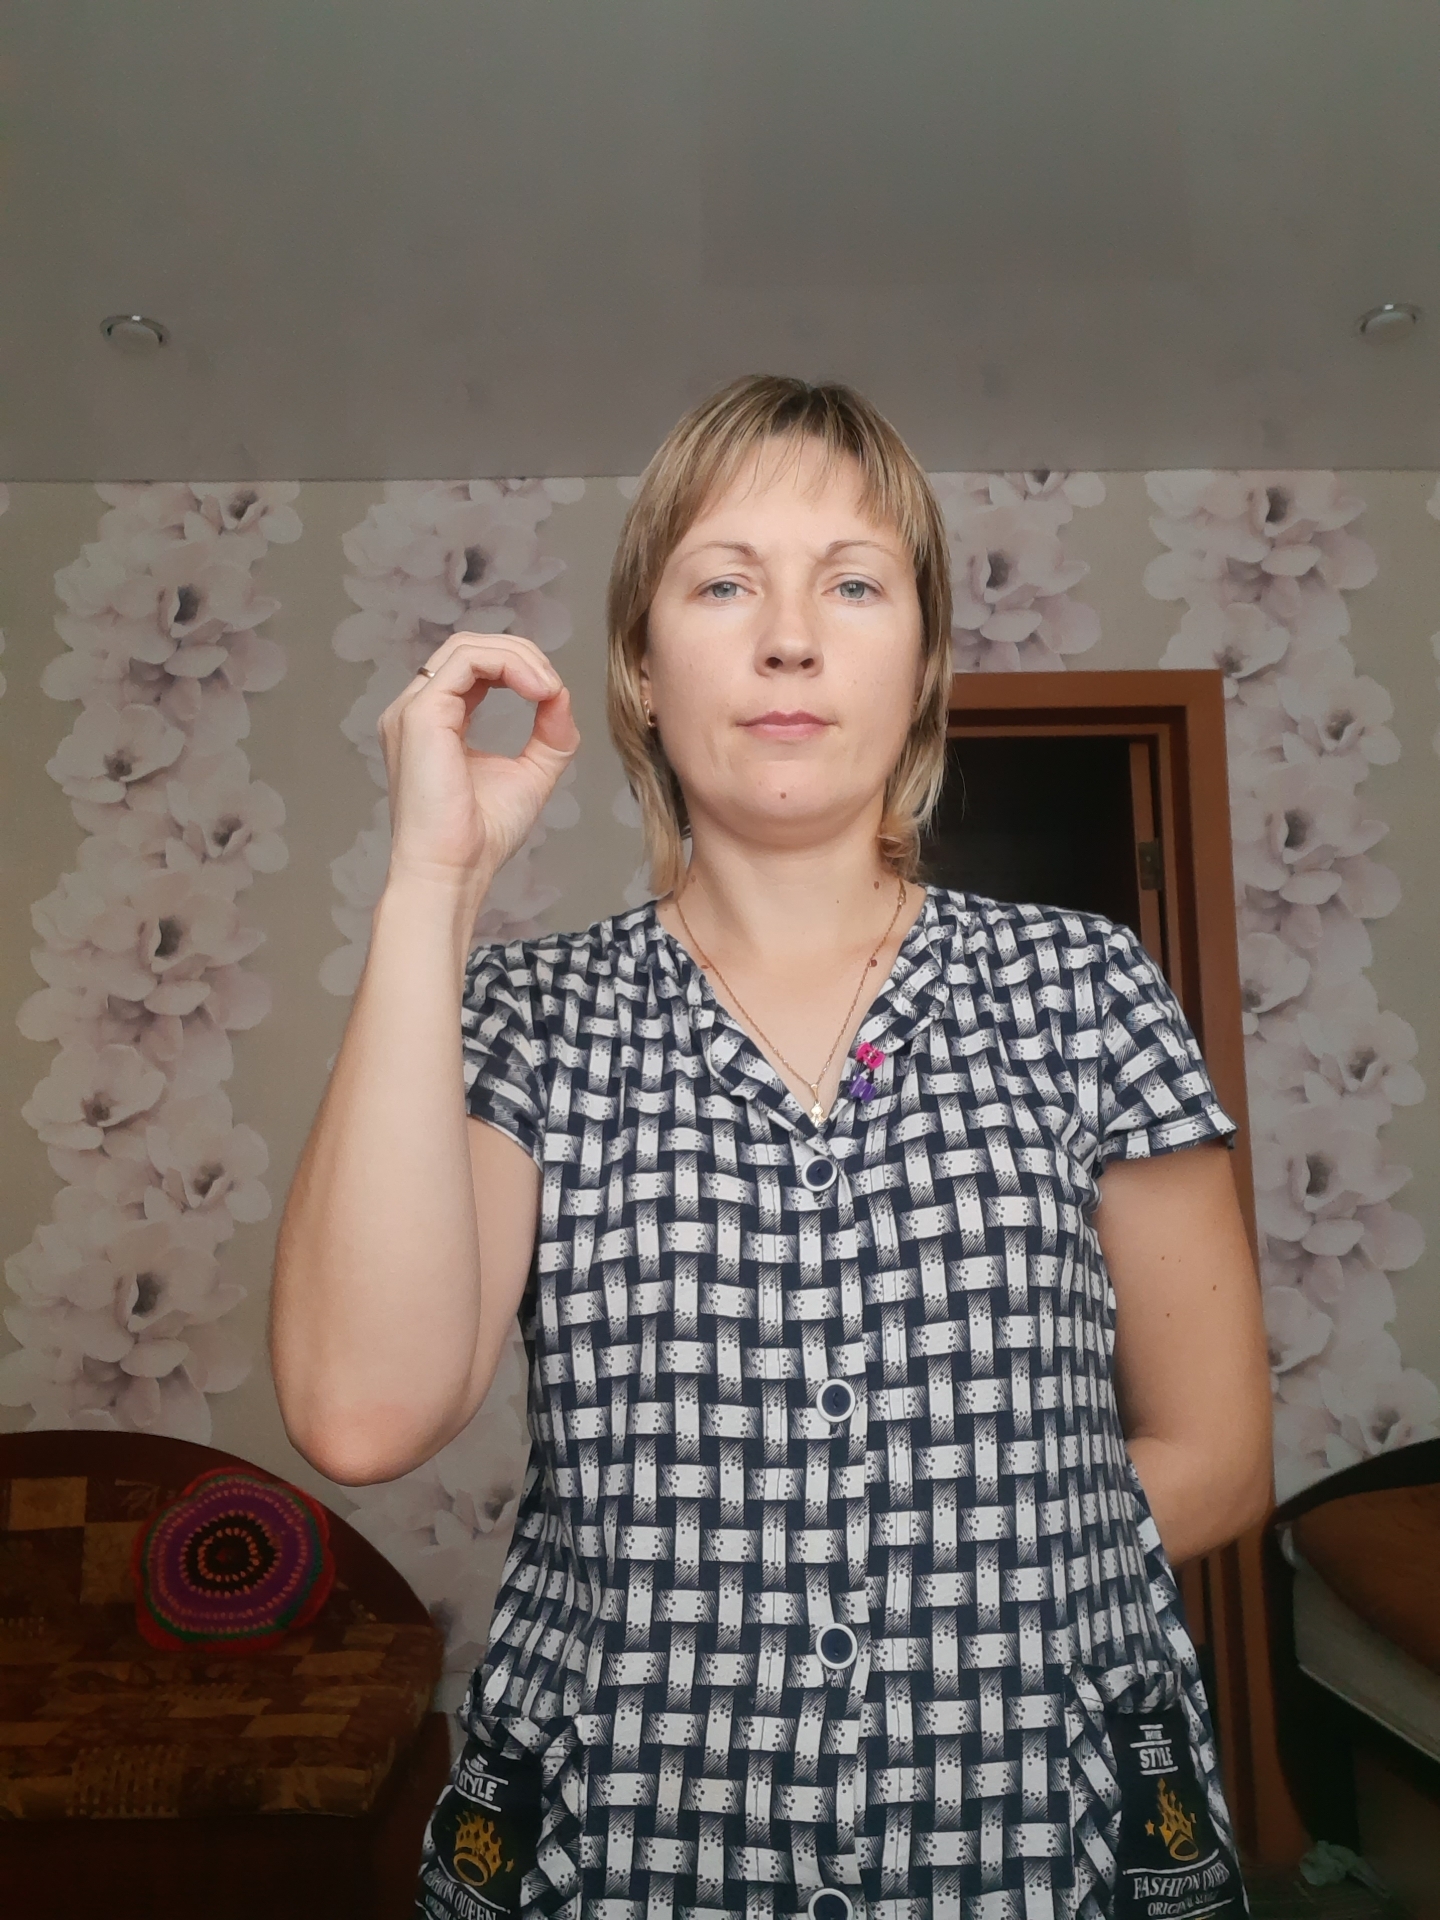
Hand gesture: grip